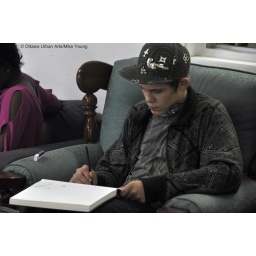
sketching in black book